Lawrence I Aba

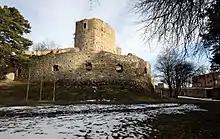
The medieval walls of Burgruine Landsee

As a compensation, Lawrence Aba was granted with a right of inheritance the whole territory of the ispánate of Locsmánd (Luchman, today Lutzmannsburg), located in Sopron County along the border with Austria, and its accessories, including the fortified castle of Lánzsér (present-day Landsee, part of Markt Sankt Martin in Austria) by Béla IV on the occasion of two royal donation letters in 1263. Formerly, the lordship of Locsmánd had belonged to Nicholas Szák, before it returned to the Crown after the death of Nicholas' son sometime before 1250. Béla's first document (exact date is unknown) also assigned the local castle folks and the royal castle warriors (with their lands), with the same privileges and services to the new landowner Lawrence. Accordingly, the castle warriors were free to leave military service but, in this case, they were obliged to leave their lands behind. However the king issued a second document on 17 December 1263, in which he excluded the lands of the local nobility and castle warriors from the donation to Lawrence. According to historian Gyula Kristó, the resistance of the local castle warriors, who refused to give up their privileges, was behind the difference between the texts of the two royal charters. Following their firm stance, Béla IV reviewed and reduced the amount of donation in his second royal charter. The borders of Lawrence's acquired lands were determined by Herbord Osl, who acted as "pristaldus" (royal commissioner or "bailiff") on behalf of Béla. In addition to the castle of Lánzsér, which became Lawrence's permanent seat thereafter, the villages of Lók, Nyék, Derecske, Récény, Haracsony, Dobornya and Nyujtál (Unterfrauenhaid, Neckenmarkt, Draßmarkt, Ritzing, Horitschon, Raiding and Neutal in modern-day Austria, respectively), among others, also belonged to the Locsmánd lordship. Lawrence bought a manor house in Nyék, which became his second residence, therefore his family was also called with the surname "Nyéki" in the contemporary documents.